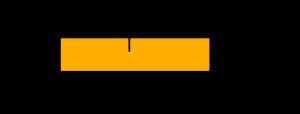
Une résistance ou resistor est un composant électronique ou électrique dont la principale caractéristique est d'opposer une plus ou moins grande résistance à la circulation du courant électrique.